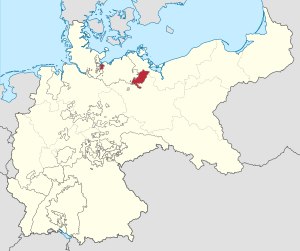
Mecklenburg-Strelitz
Storhertugdømmet i Det Tyske Kejserrige.
Mecklenburg-Strelitz var en nordtysk stat, der eksistere fra 1701 til 1933. Landet var et hertugdømme i 1701-1816, et storhertugdømme i 1816-1918 og en fristat i 1918-1933.